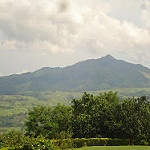
Label: mountain